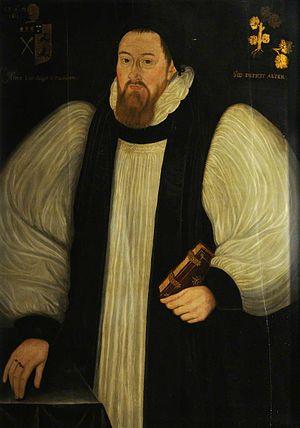
Francis Godwin, est un évêque et écrivain anglais.